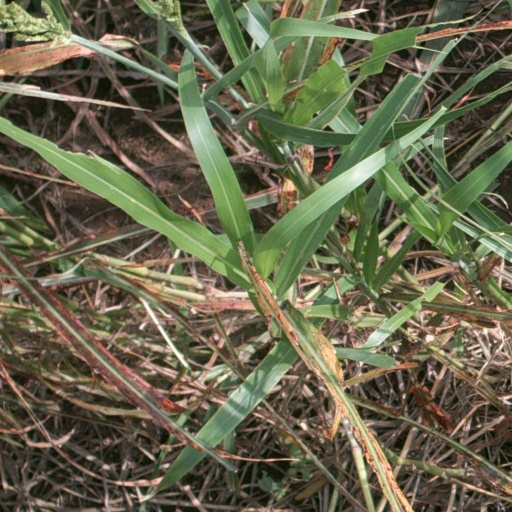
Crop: sorghum